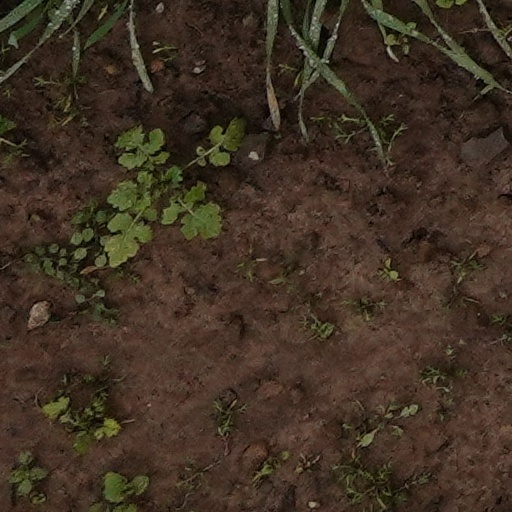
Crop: wheat